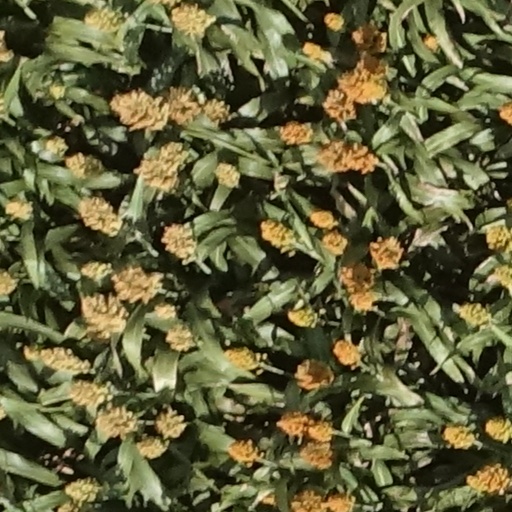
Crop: sorghum